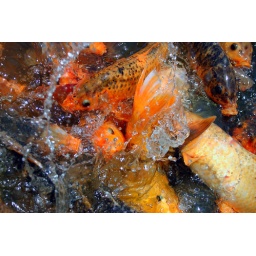
Koi fish aren't exactly fighting fish but boy do they go crazy over some fish food